Arthur George Paul

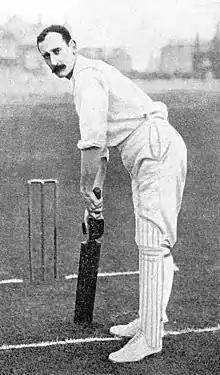
Arthur George Paul

Arthur George Paul (24 July 1864 – 14 January 1942) was an Irish sportsman who played rugby union as a full back, playing club rugby for Swinton and represented Lancashire as a first-class cricketer. Paul was not selected for the England or Ireland rugby teams, but in 1888 he was chosen for the New Zealand and Australia tour as part of the first British Isles team.